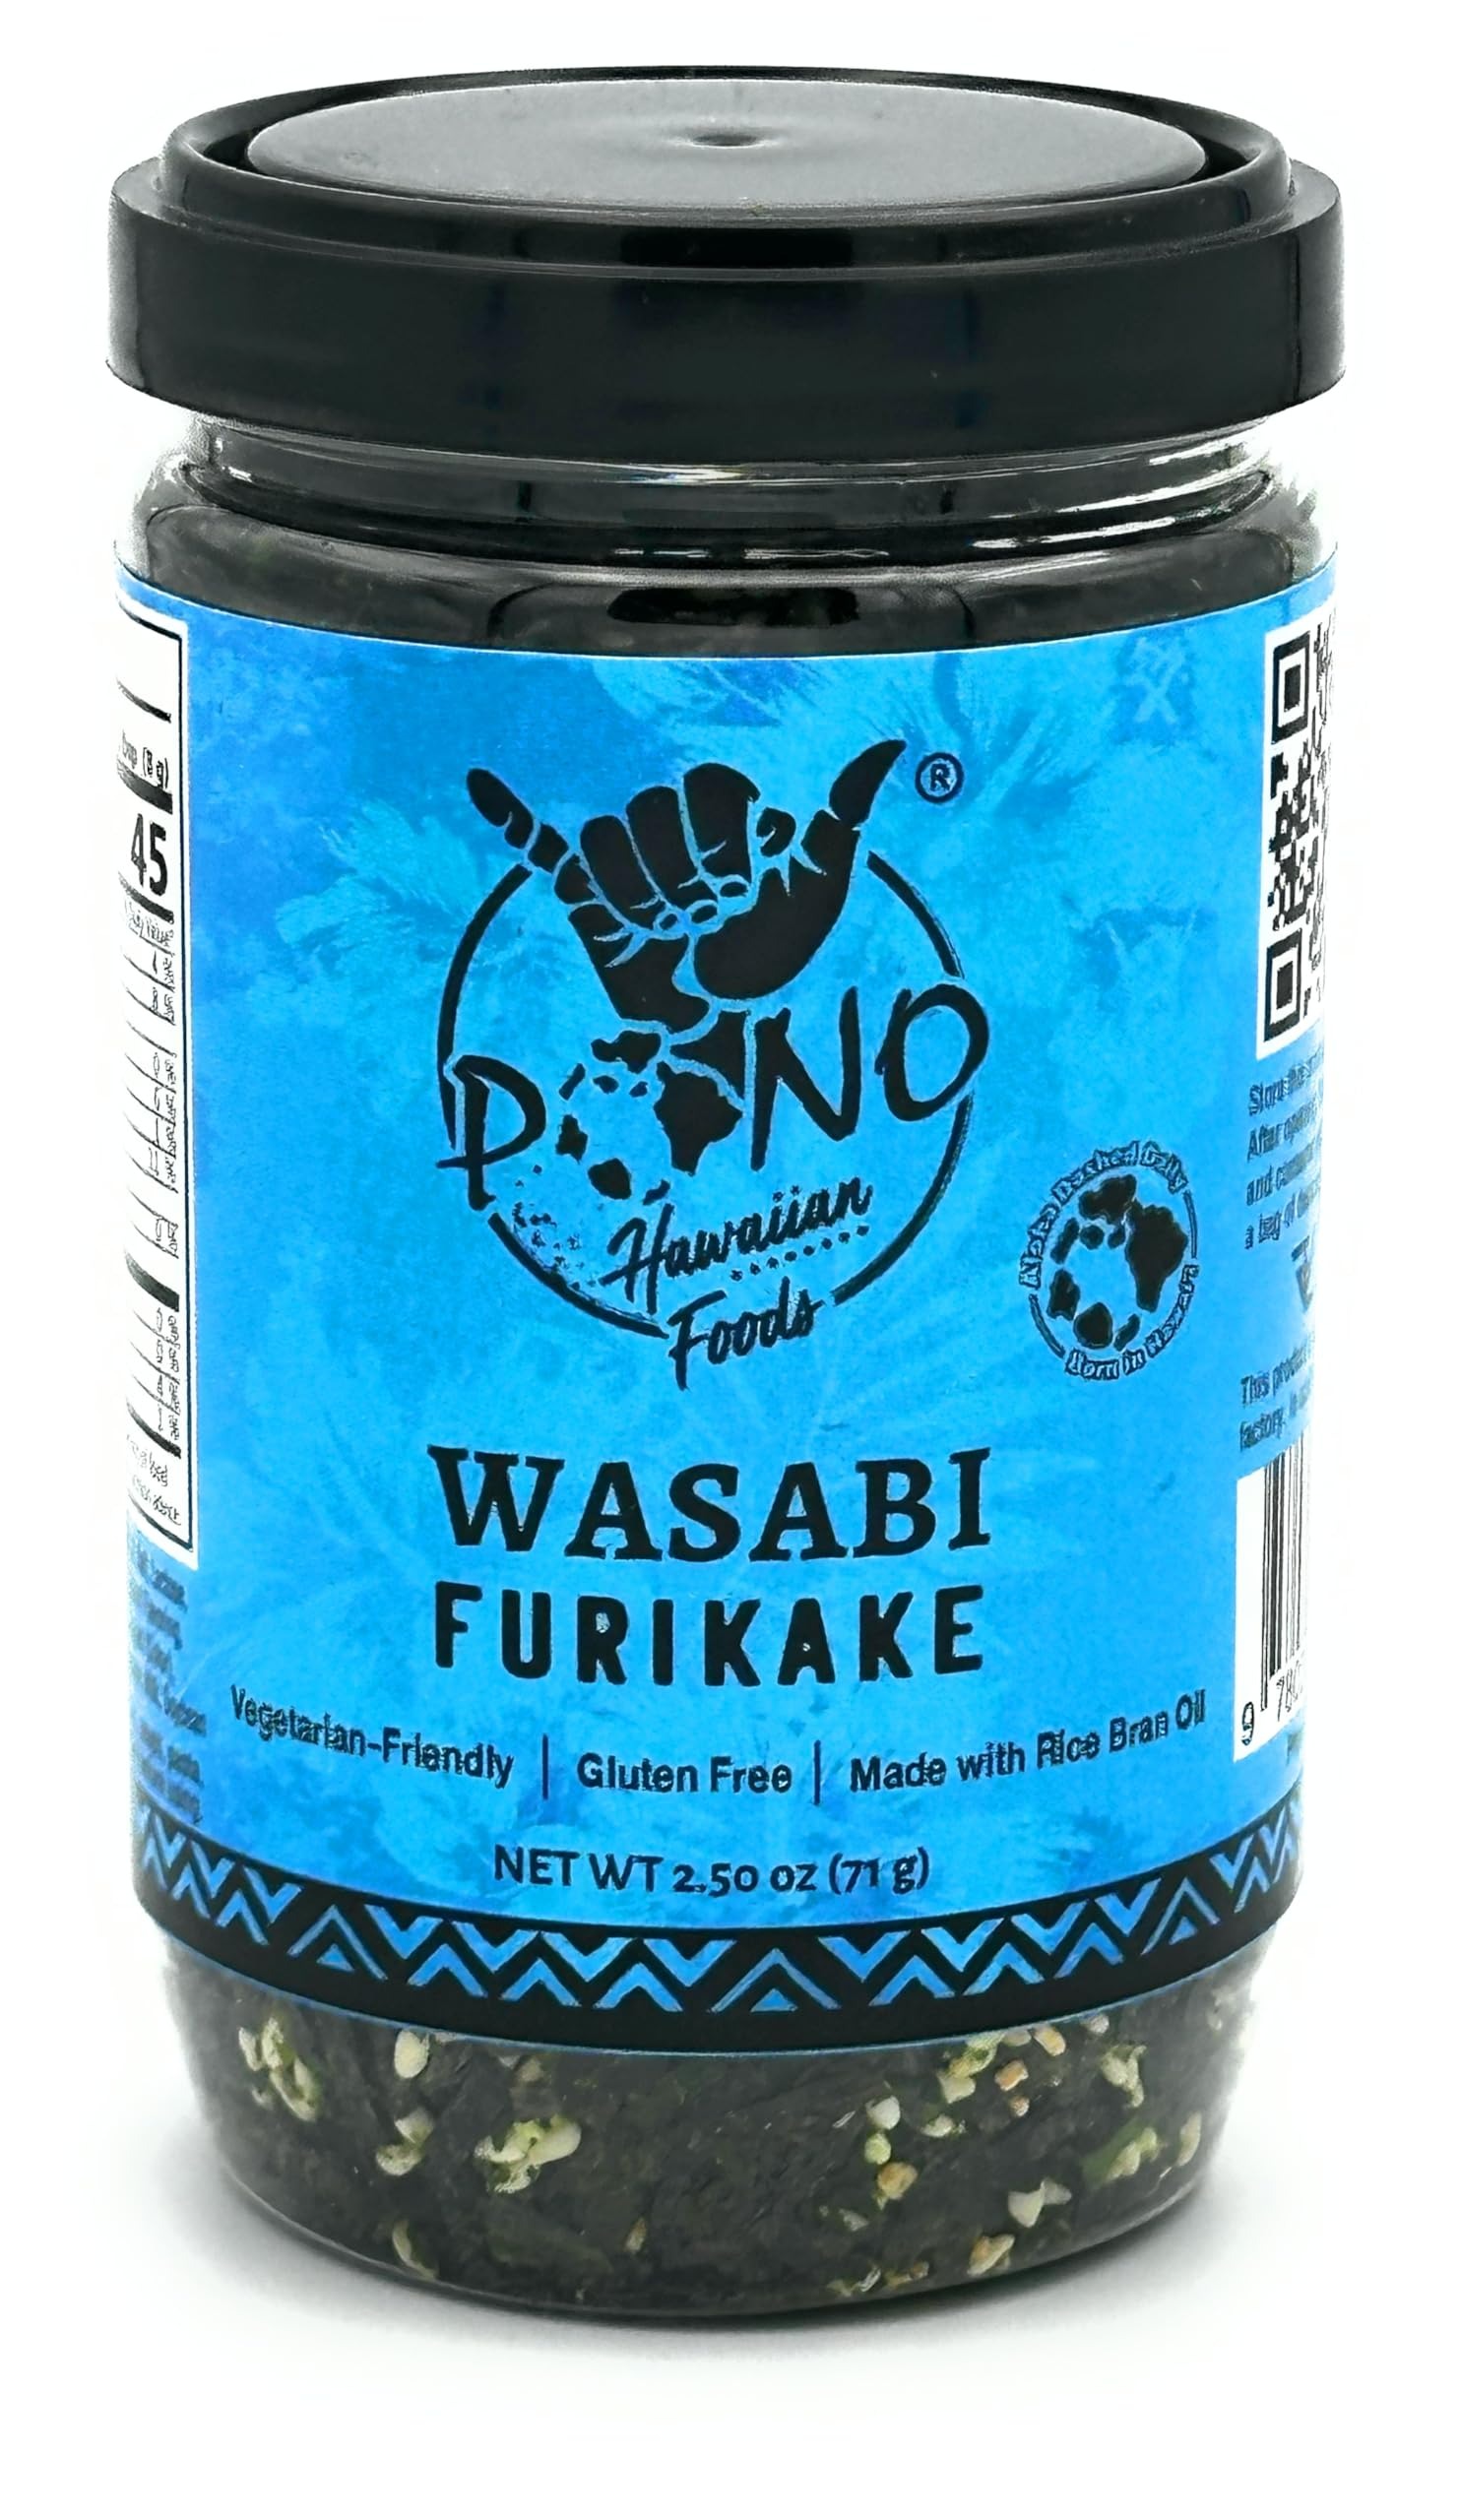
Item Name: Pono Hawaiian WASABI NORI Furikake RiceSeasoning Premium Ingredients-Gluten-Free and Non-GMO-Multi Purpose Rice Seasoning–Free from Preservatives and Artificial Colors–Japanese Seasoning-2.5 oz (71g)
Bullet Point 1: Versatile seasoning: Pono Hawaiian nori komi furikake transforms ordinary meals into flavorful experiences. Sprinkle this multi-purpose seasoning on rice, meats, vegetables, seafood, and more to enjoy an exceptional flavor.
Bullet Point 2: Pure, premium ingredients: Made with premium sourced ingredients, including nori seaweed, seaweed powder, and white sesame, our furikake rice seasoning guarantees a burst of authentic flavor in every bite without any artificial colors, flavors, or preservatives.
Bullet Point 3: Health-conscious choice: Catering to health-conscious individuals, our furikake seasoning is gluten-free, non-GMO, and completely plant-based, making it an excellent addition to vegetarian diets. Enjoy enhancing your meals without compromise.
Bullet Point 4: Distinctive umami flavor: Experience the savory umami flavor of our wasabi rice seasoning, a perfect balance of sweet and salty. This blend combines seaweed and sesame to fuse Hawaiian and Japanese culinary traditions, celebrating the rich flavors of both cultures in every dish.
Bullet Point 5: No added preservatives: Committed to clean, responsible eating, our furikake rice seasoning is free from preservatives and artificial additives, supporting your lifestyle with purely natural ingredients that enhance, not overpower, your favorite dishes.
Product Description: Enhance your culinary creations with Pono Hawaiian nori furikake seasoning. This exquisite blend of traditional Japanese ingredients turns any ordinary meal into a delightful culinary experience. Crafted from the finest seaweed, seaweed powder, and white sesame, our nori komi furikake asian seasoning is proof of simplicity and quality.<br><br>Key features & benefits:<br><br>Authentic Japanese flavors: Enjoy the genuine taste of Japan as our sushi seasoning combines seaweed and sesame to offer a lightly sweet, salty, and rich umami flavor that enhances any dish.<br><br>- Versatile use: Perfect for sprinkling on rice, meat, fish, vegetables, and even extending to popcorn and pasta, this nori komi furikake rice seasoning adapts to your cooking needs, making it a versatile addition to your kitchen.<br>- Health-conscious ingredients: Committed to supporting your healthy lifestyle, our Japanese seasoning is gluten-free and non-GMO, ensuring that you can enjoy delicious flavors without any artificial colors, flavors, or preservatives.<br>- Plant-based delight: With 100% plant-based ingredients, this Japanese sushi rice seasoning is suitable for vegetarians and anyone looking to add a nutritious touch to their meals.<br>- Premium quality: We source only the highest quality ingredients for our furikake, ensuring that each sprinkle adds not just flavor but a promise of purity and excellence.<br><br>Whether you're a professional chef or a home cook, Pono Hawaiian Asian seasoning is your go-to solution for adding a burst of flavor and nutrition to your dishes. Make every meal a celebration of taste and health with just a sprinkle of our carefully crafted seaweed seasoning. Rediscover the joy of cooking with flavors that transport you directly to the shores of Hawaii.
Value: 2.5
Unit: Ounce

Price: 11.49